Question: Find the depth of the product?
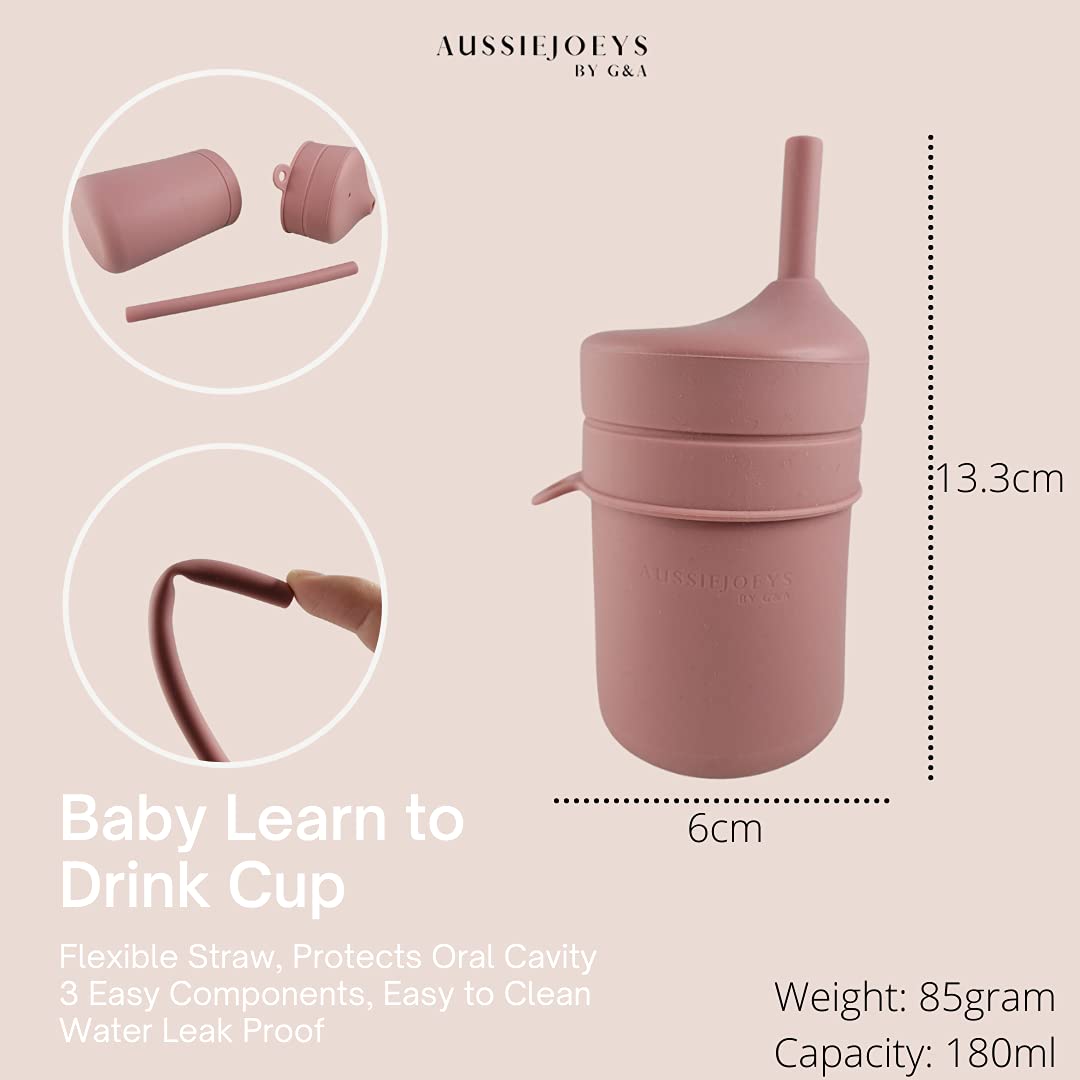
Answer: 6.0 centimetre